Aldudes

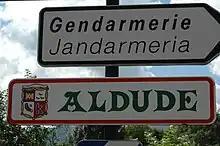
Aldude sign

The name of the commune in Basque is "Aldude". Aldudes was also the name given to the entire valley bordering the Baïgorry Valley and the Spanish border.